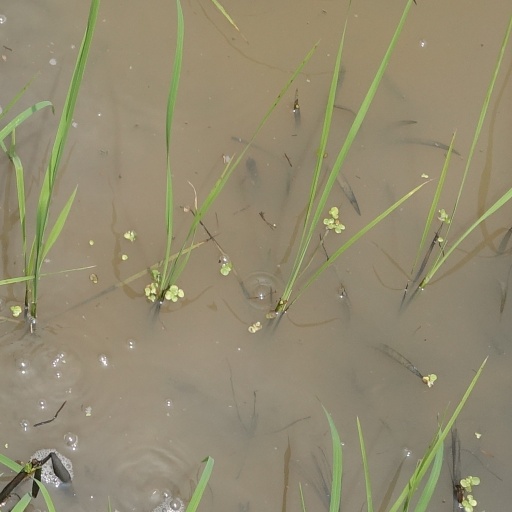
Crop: rice